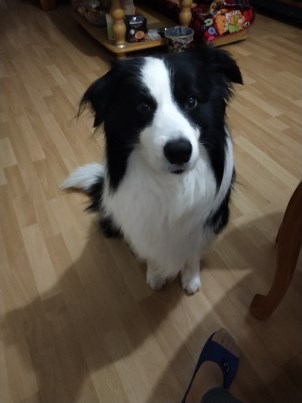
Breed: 2594-n000109-Border_collie